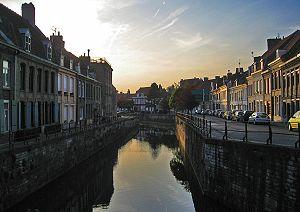
Le canal de la Colme à Bergues, Nord-Pas-de-Calais, France
Le canal de la Colme est un canal à la fois situé en France et en Belgique. C'est un ancien bras de l'Aa, qui a été canalisé pour contribuer au drainage des anciennes zones humides des polders de Flandre maritime. Le canal actuel correspond grosso modo au cours de l'ancienne rivière canalisée de la Colme.